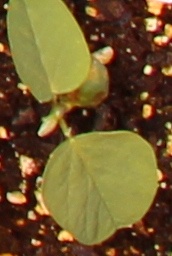
Label: Soybean